Lovelock (hair)

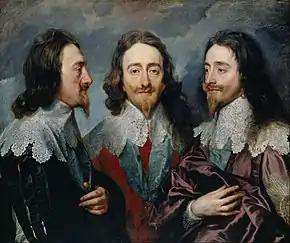
"Charles I in Three Positions", also known as the "Triple portrait of Charles I" by Sir Antony van Dyck in the Royal Collection. The views on the right show Charles' lovelock

A lovelock is a hairstyle that was popular amongst European "men of fashion" from the end of the 16th century until well into the 17th century. The lovelock was a long lock of hair, often plaited (braided) and made to rest over the left shoulder (the heart side) to show devotion to a loved one.